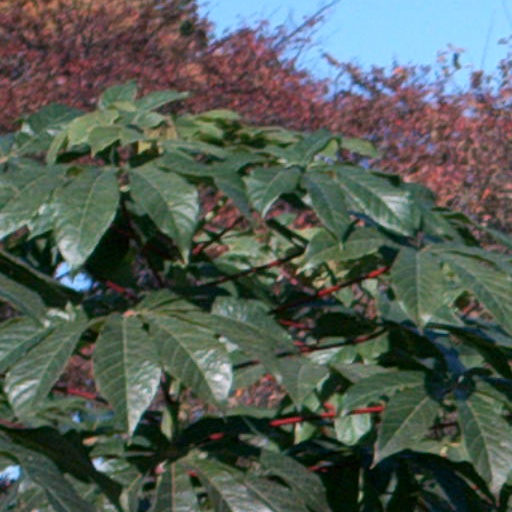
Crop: cassava